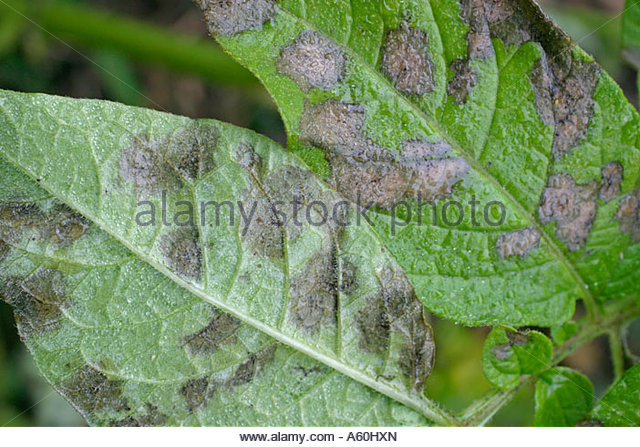
Labels: Potato leaf early blight, Potato leaf early blight